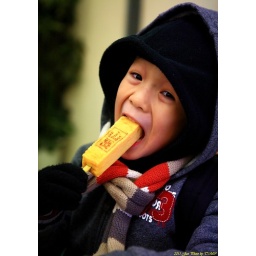
Andrew had a big bite with the fried egg stick in Tsukiji fish market